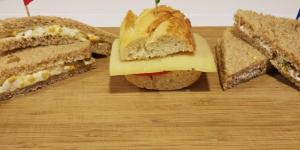
bocadillos vegetarianos para ninos